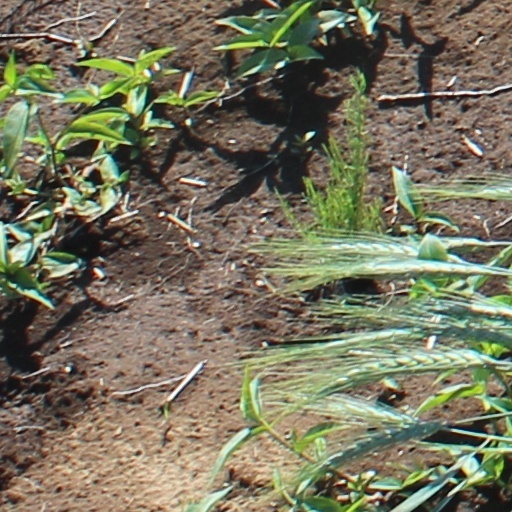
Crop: wheat